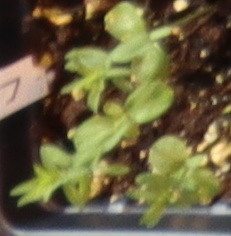
Label: Flax